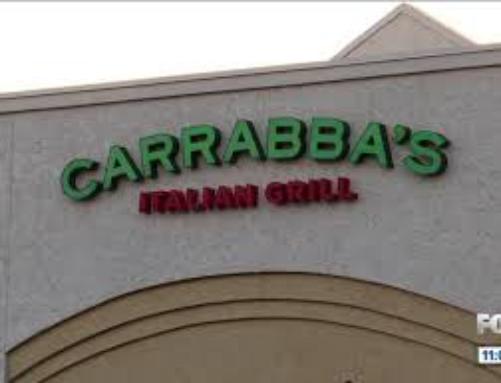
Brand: Carrabba's Italian Grill
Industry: Food